Luke Fitzgerald

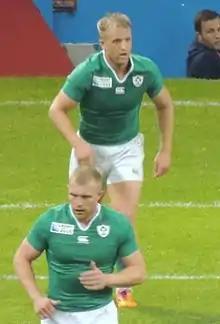
Fitzgerald (with Keith Earls in the foreground) playing for Ireland during the 2015 Rugby World Cup

Luke Matthew Fitzgerald (born 13 September 1987) is a former rugby union player. He played at winger or fullback for Leinster. He retired in June 2016. Having previously studied at Blackrock College he won two Leinster Schools Senior Cups, in 2004 and 2006. He won his first cap for Ireland in November 2006. Fitzgerald earned the nickname "Pivot" from Leinster and Irish rugby fans due to his exciting runs and sidesteps from broken play.